Geoff Bascand

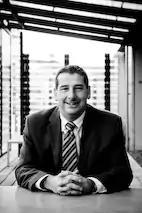
Geoff Bascand

Geoff Bascand was the Deputy Governor and Head of Operations at the Reserve Bank of New Zealand. He was Government Statistician and the Chief Executive of Statistics New Zealand until May 2013. Bascand is a graduate of the University of Otago and the Australian National University with a BA (Honours) degree in Geography and a master's degree in Economics.